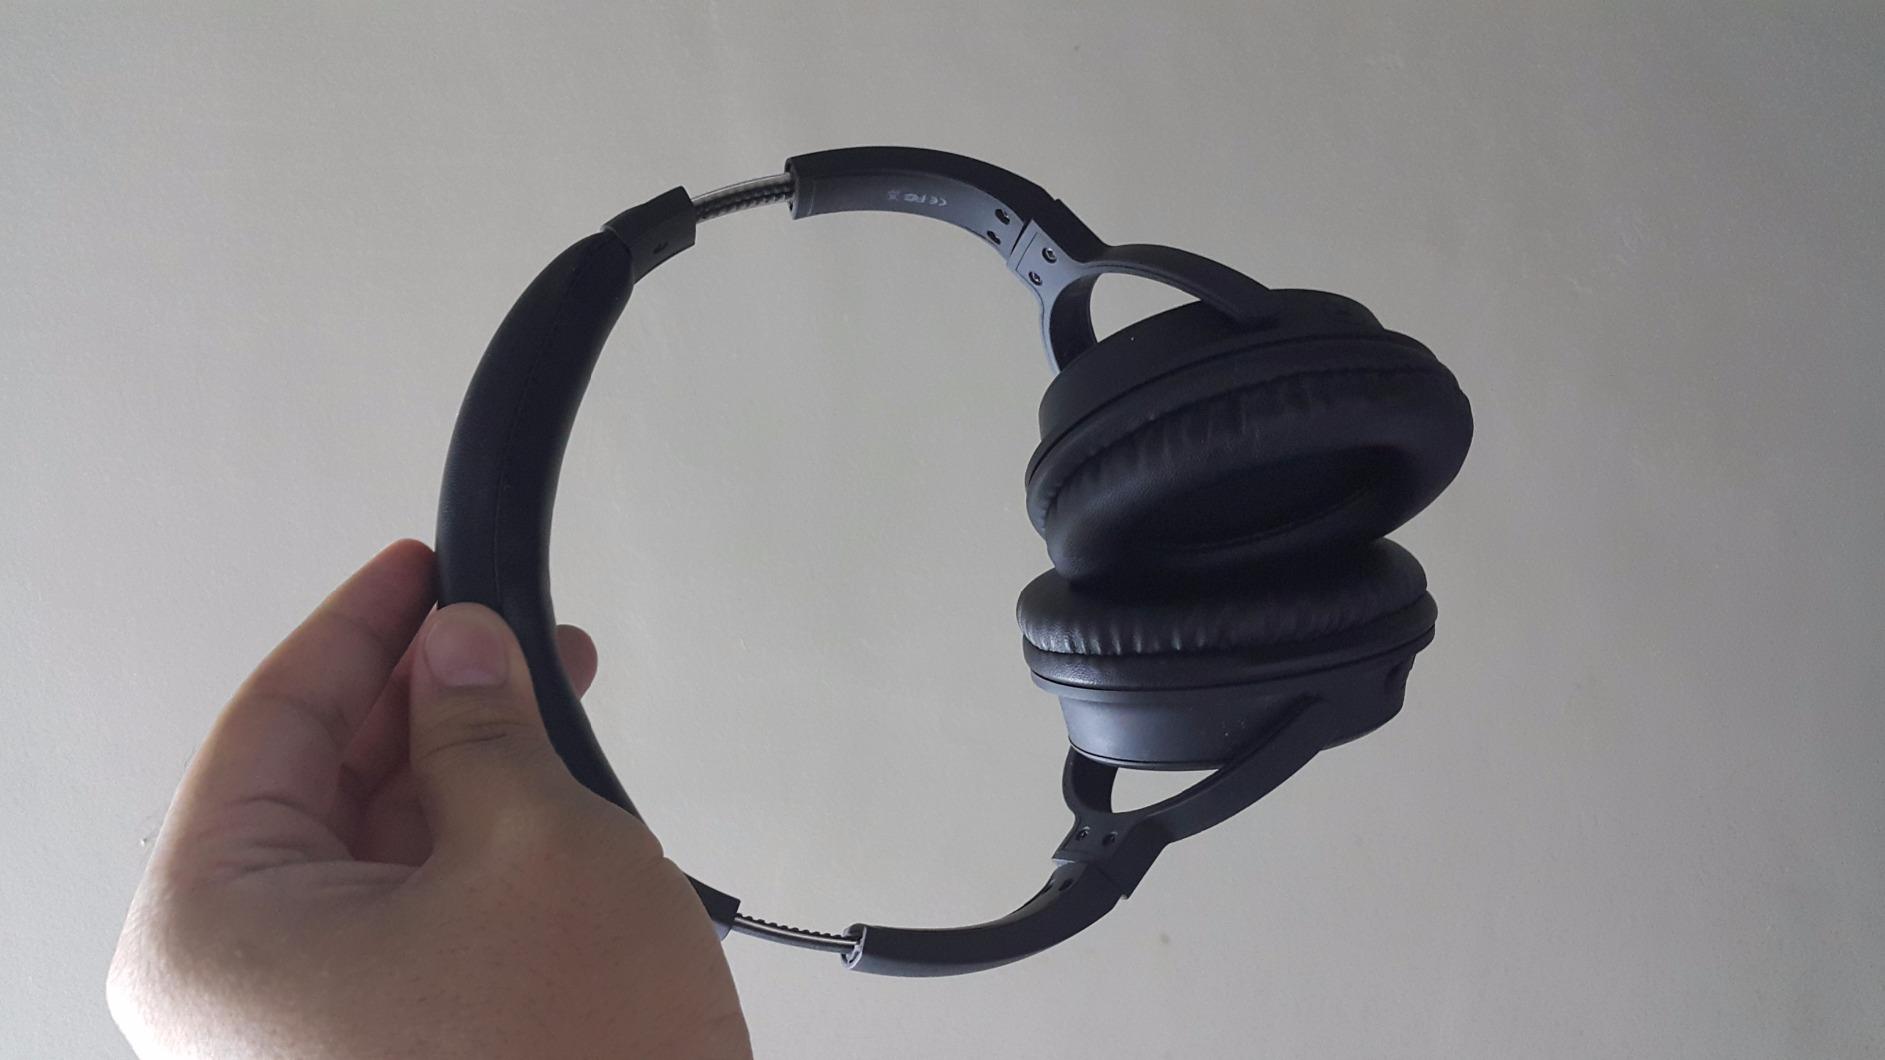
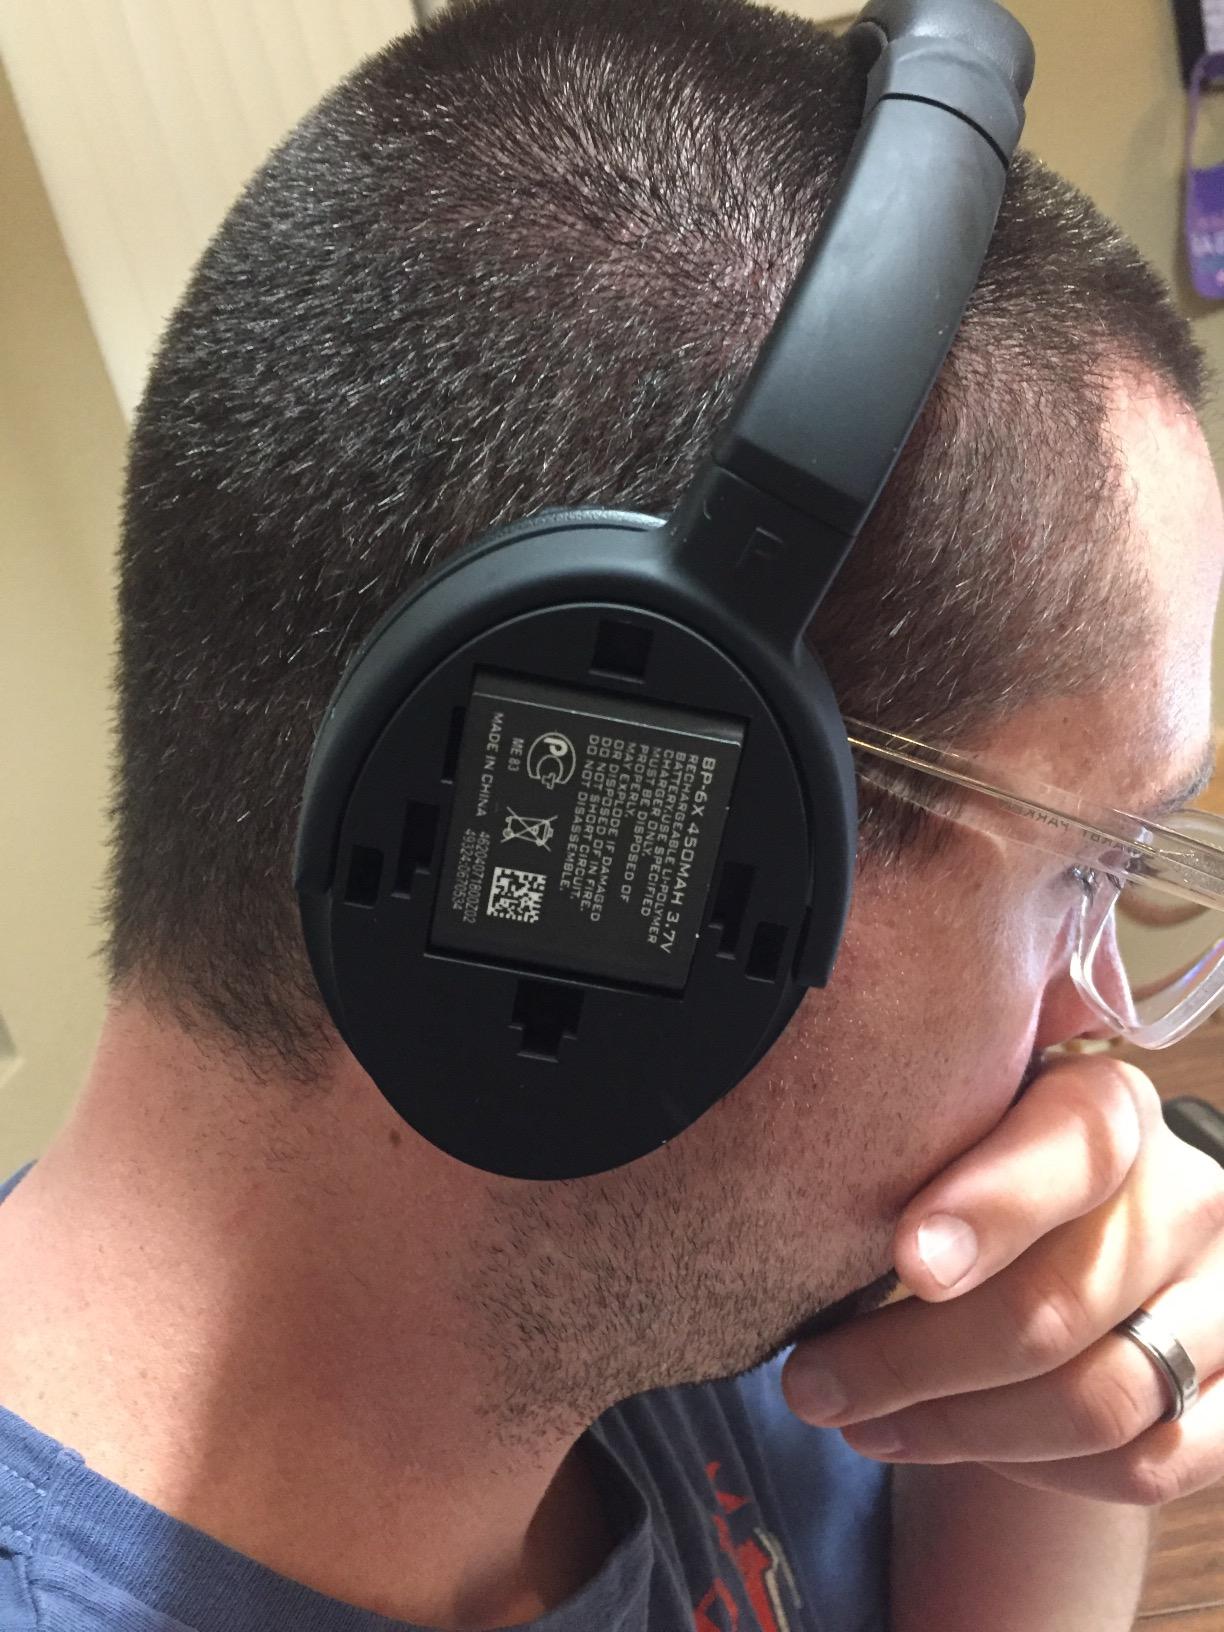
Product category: headphones
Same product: yes